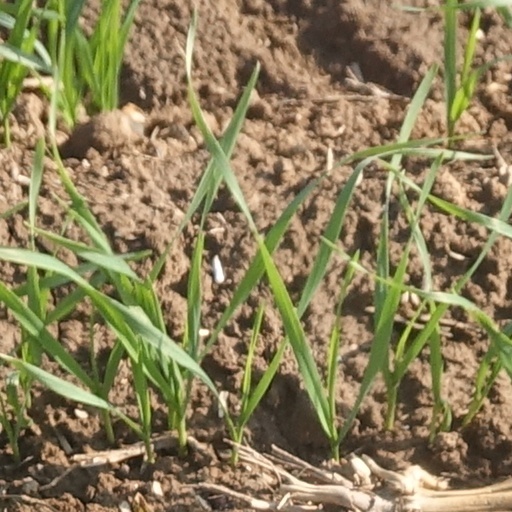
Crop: wheat